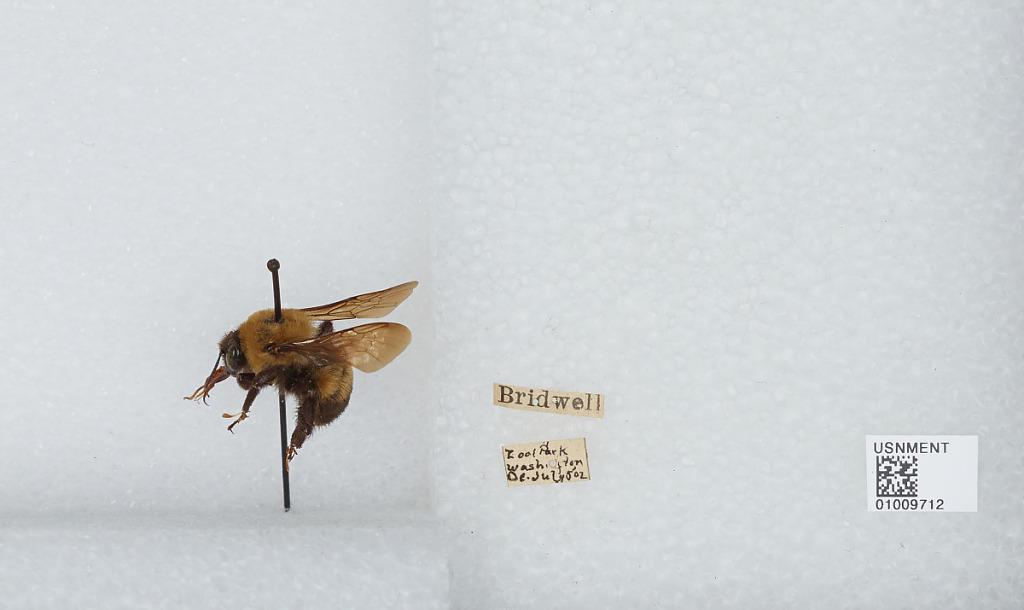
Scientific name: Bombus (Separatobombus) griseocollis (De Geer)
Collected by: Bridwell
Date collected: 1902-7-5
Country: United States
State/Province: District Of Columbia
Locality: Washington, National Zoo
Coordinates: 38.9311, -77.0497